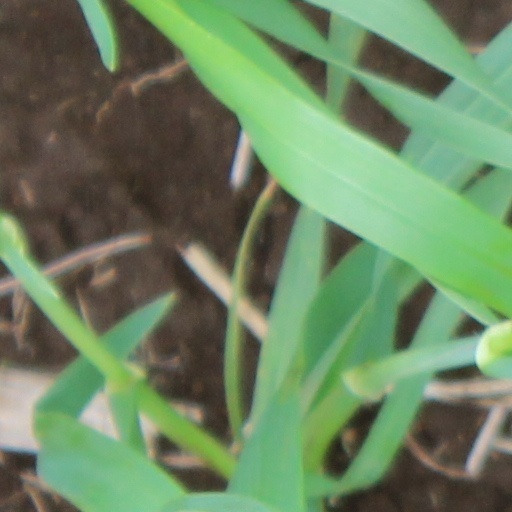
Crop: wheat